List of snowdrop gardens

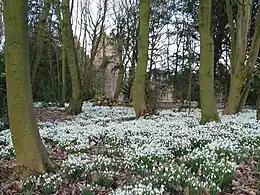
A snowdrop carpet at Bank Hall, Bretheton in February 2009

Snowdrops (species of "Galanthus") are popular late winter or early spring flowers which are celebrated as a sign of spring and can attract large numbers of visitors to places where they are growing. The reason for their popularity is that snowdrops can form impressive carpets of white in areas where they are native or have been naturalised. Most 'Snowdrop Gardens' will have the common snowdrop, "Galanthus nivalis", but some have more unusual snowdrops, some which may be unique to the garden that they are growing in. The rarest may only survive in that garden due to the conditions and environment.